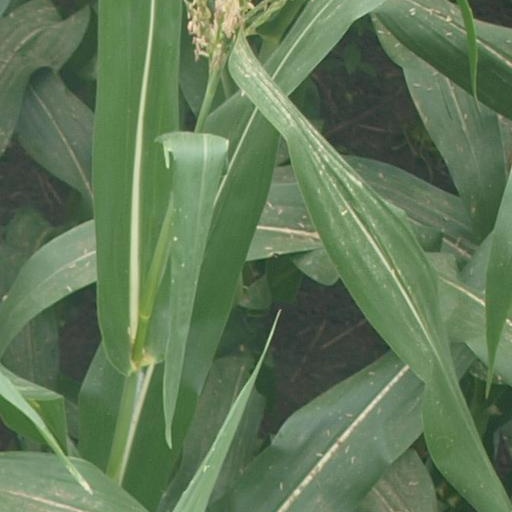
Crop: maize; corn